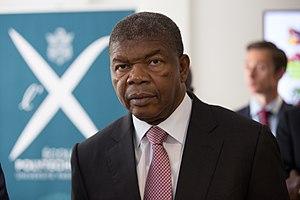
Visite du président de la république d’Angola, Joao Lourenço à l'Ecole polytechnique le 28 mai 2018